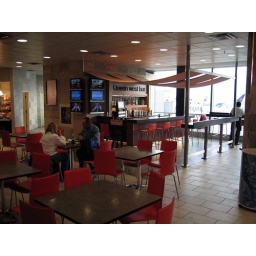
Toronto's Pearson International Airport had very cool lounges...I love the orange chairs and hanging textiles above the bar. Fantastic.